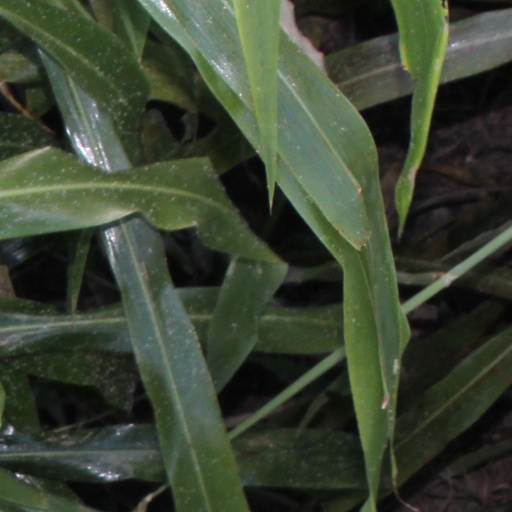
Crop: sorghum